Unchained and Unhinged

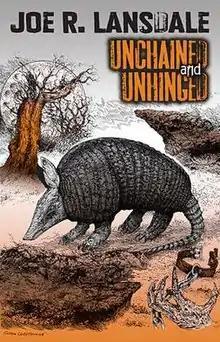
Artwork by Glenn Chadbourne

Unchained and Unhinged is a limited edition book written by American author Joe R. Lansdale. It contains both essays and fictional short stories. This book was published exclusively by Subterranean Press in 2009 and has since sold out.